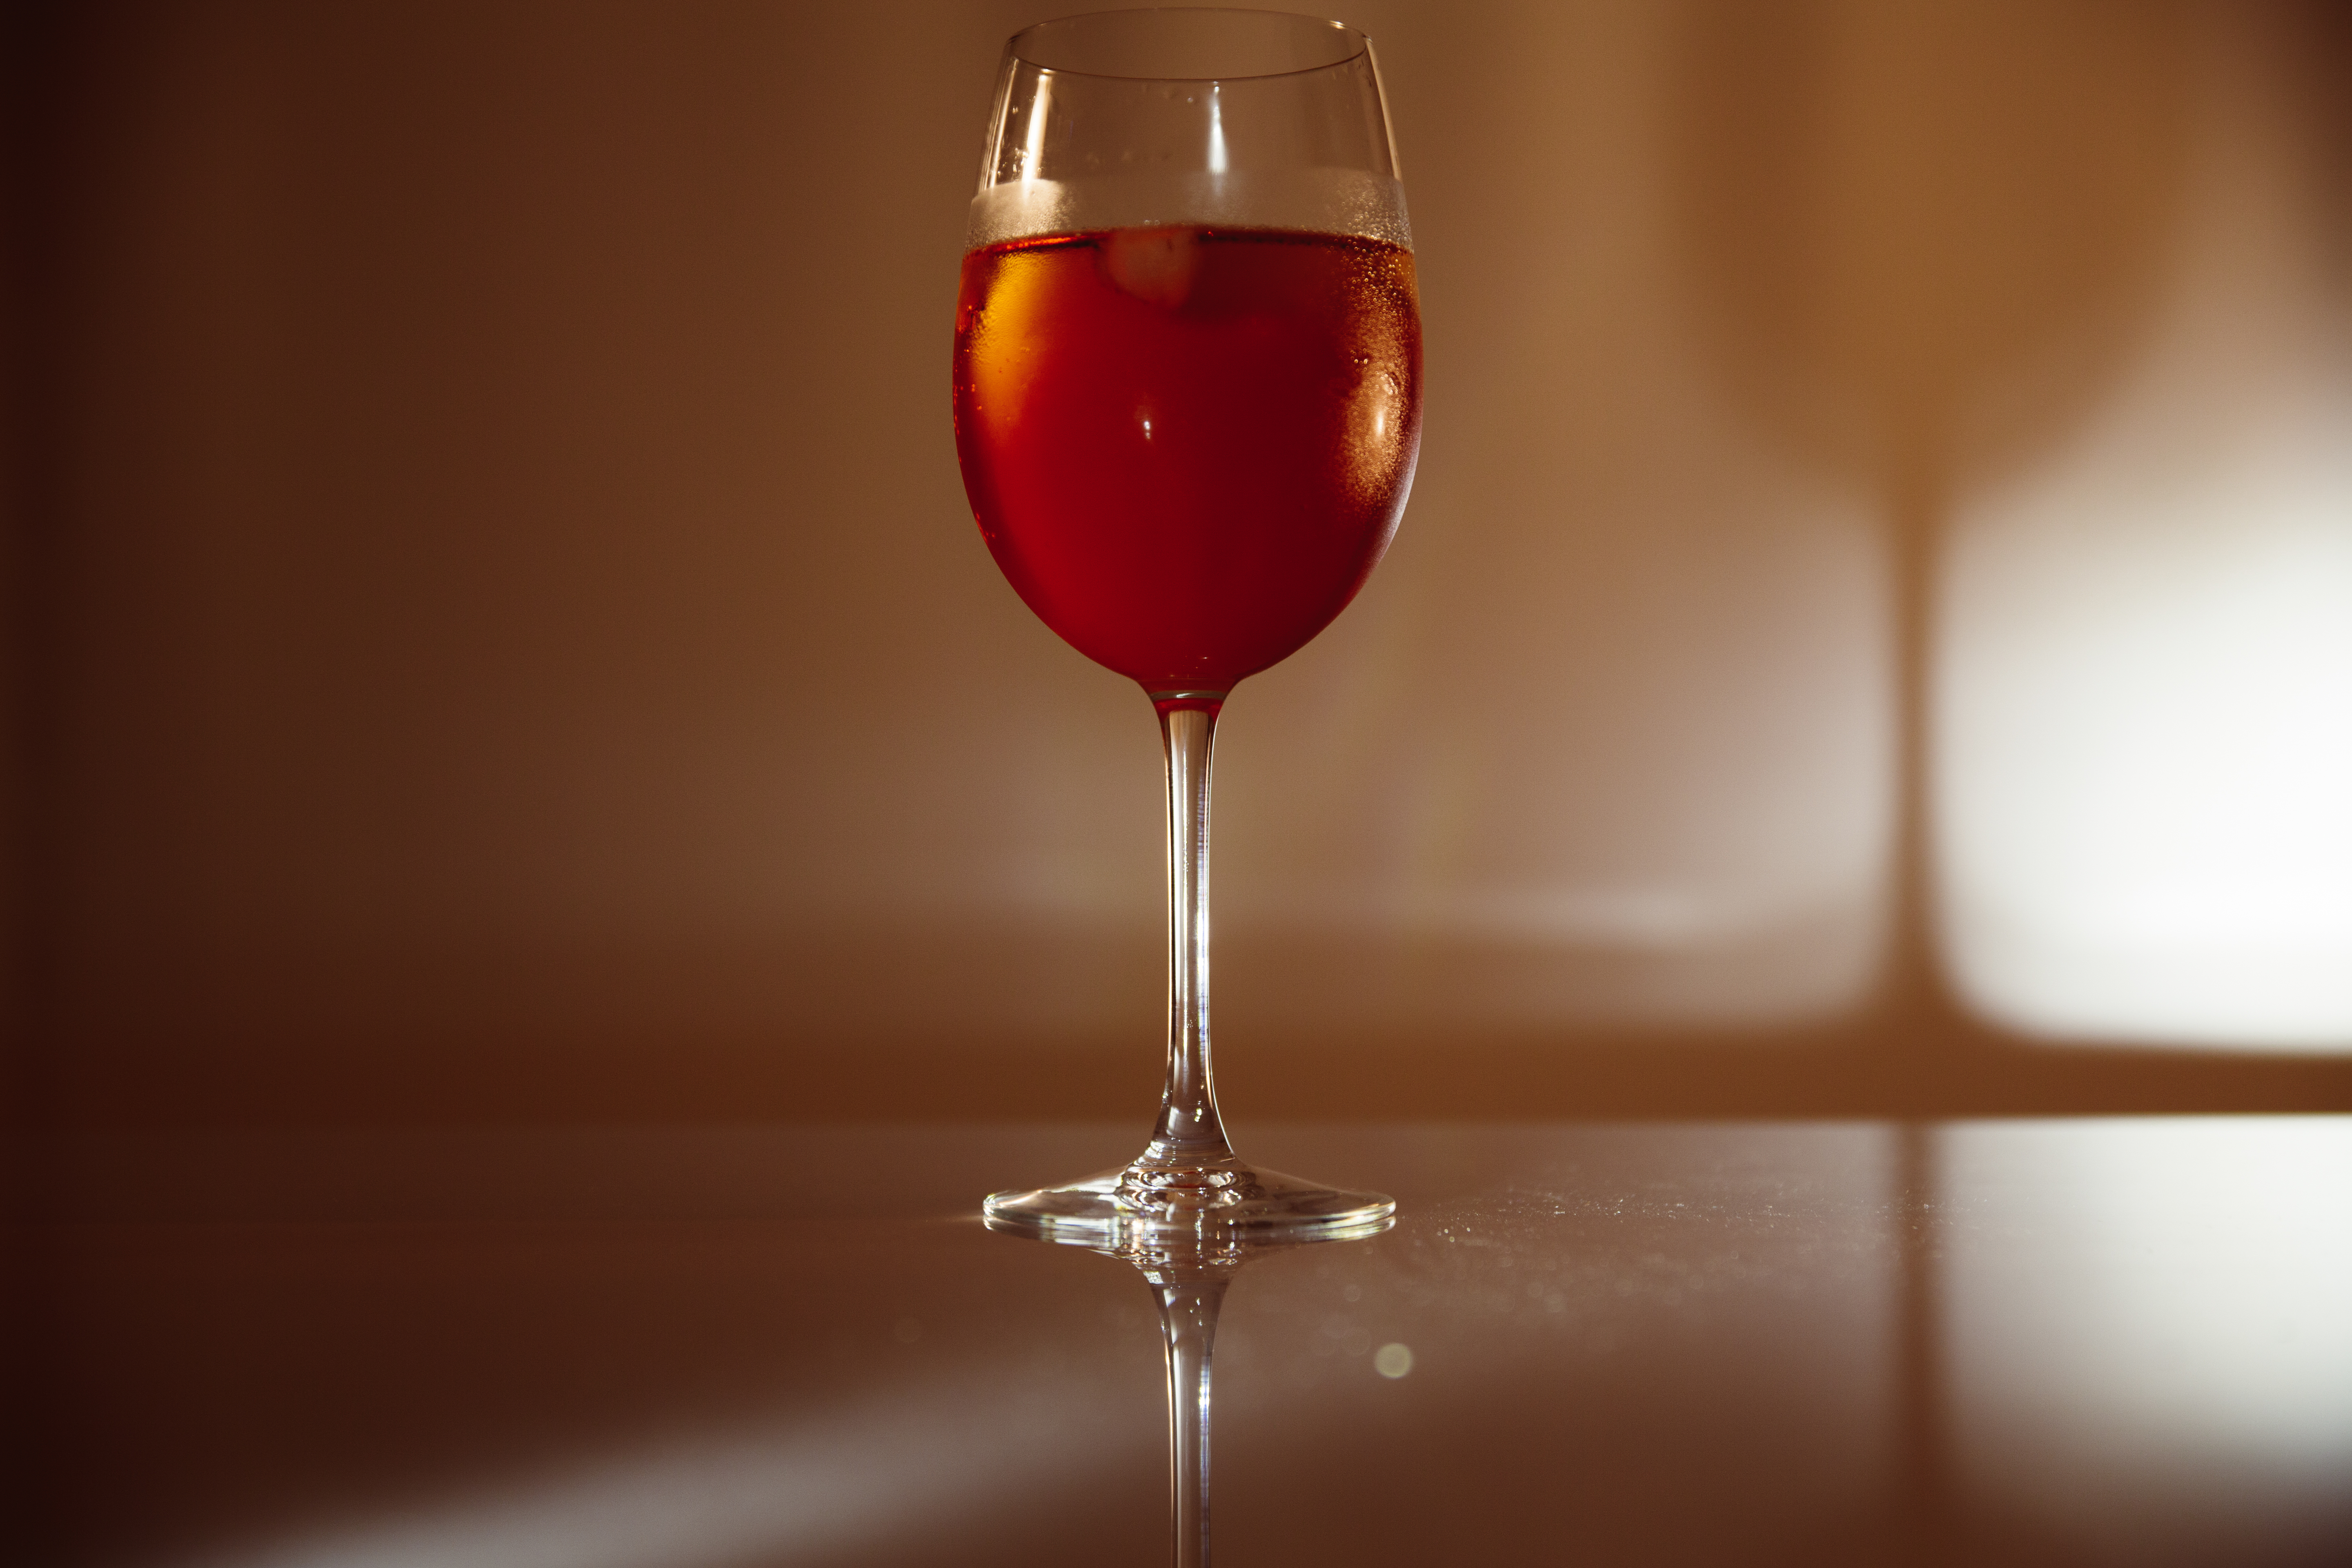
wine, glass, red, color, beverage, drink, bottle, red wine, tableware, material, wineglass, close up, wine glass, champagne, stemware, alcoholic beverage, still life photography, drinkware, champagne stemware